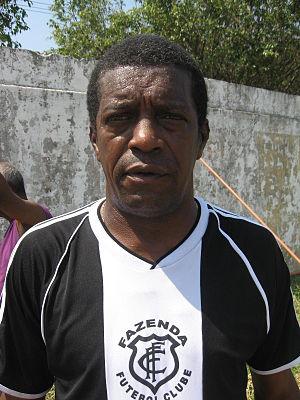
Marco Antônio Feliciano, ou simplement Marco Antônio, est un footballeur brésilien né le 6 février 1951 à Santos.